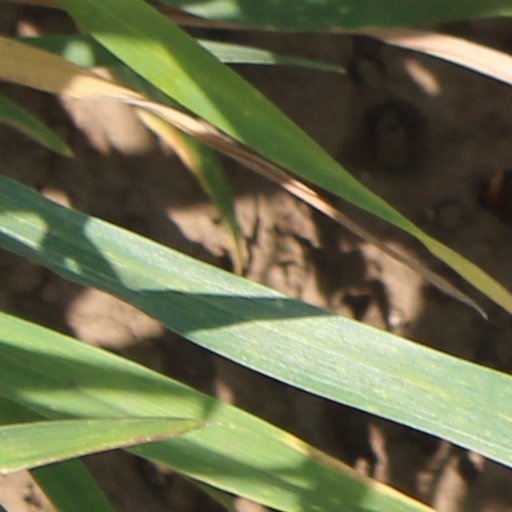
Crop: wheat